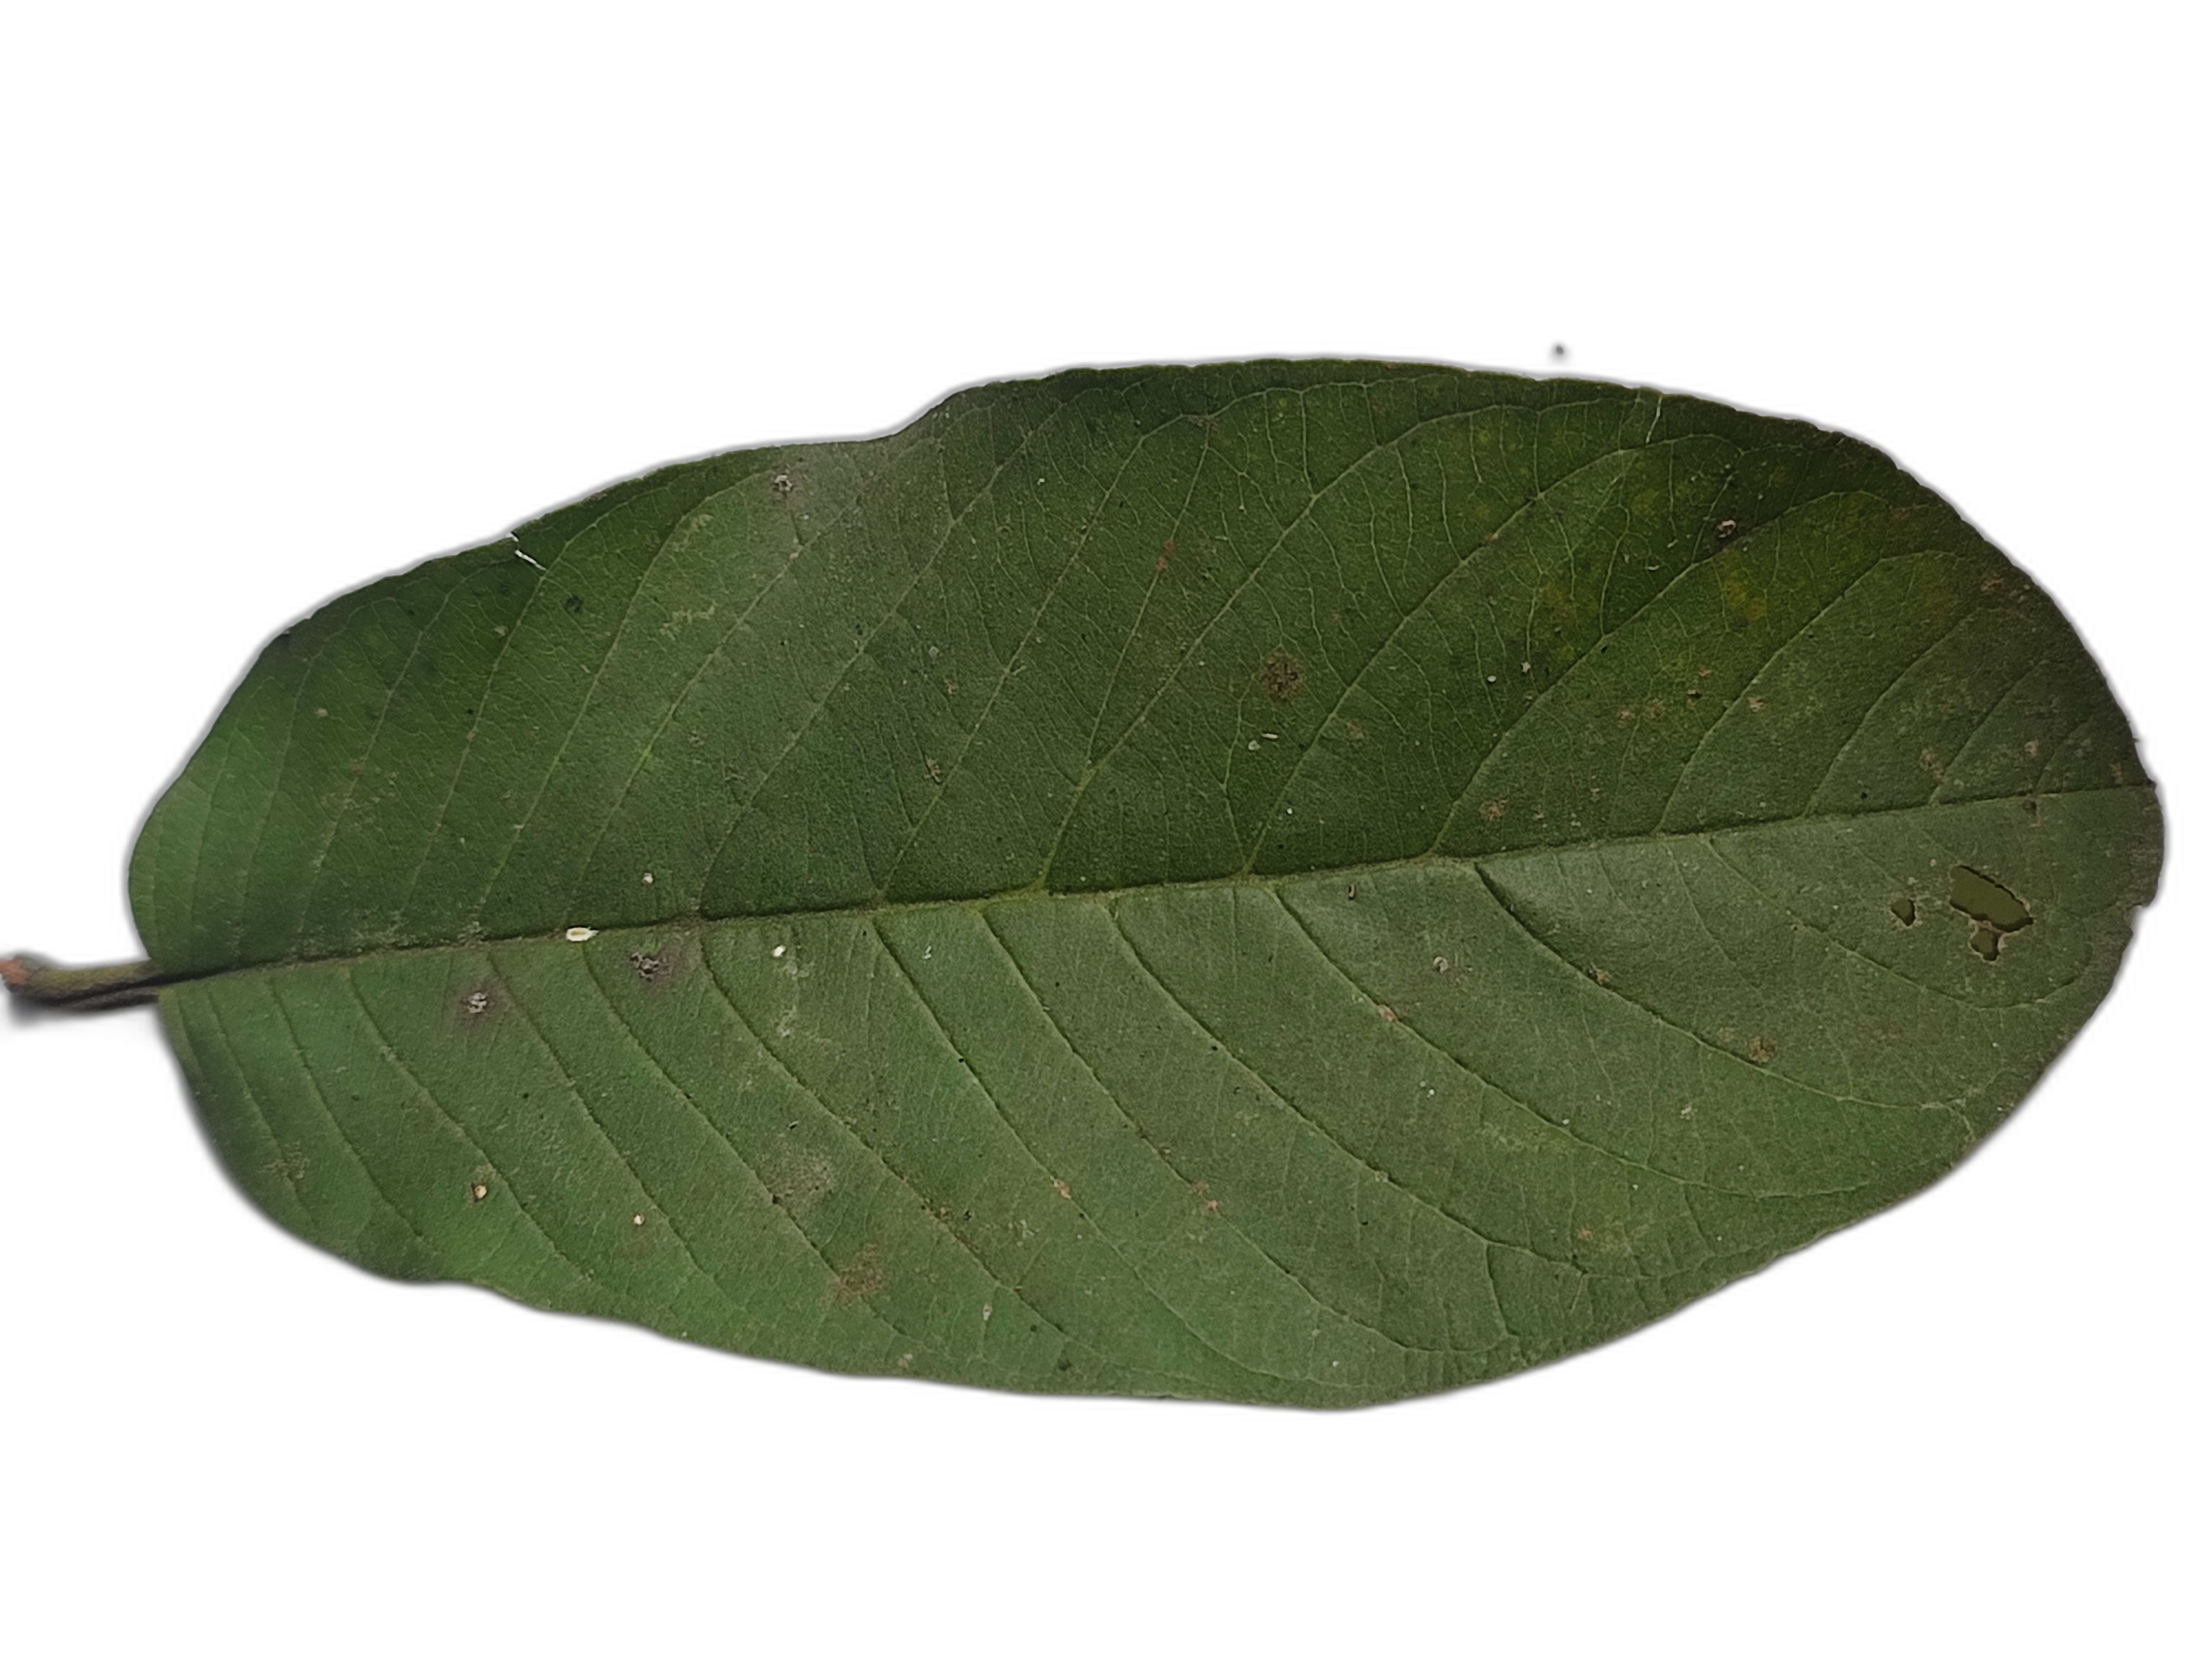
Plant part: leaf
Disease: Healthy